Academica (Cicero)

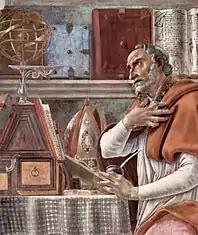
Augustine of Hippo

Augustine of Hippo (354–430 CE), who ultimately systematized Christian philosophy, was initially an adherent of Manichaeism. After eight or nine years of adhering to the Manichaean faith (as an "auditor", the lowest level in the sect's hierarchy), he turned from Manichaeism, taking up skepticism, which he subsequently rejected in favor of Christianity. In 386 CE, he published "Contra Academicos" (Against the Academic Skeptics) which argued against Cicero's claims in the "Academica" on the following grounds: